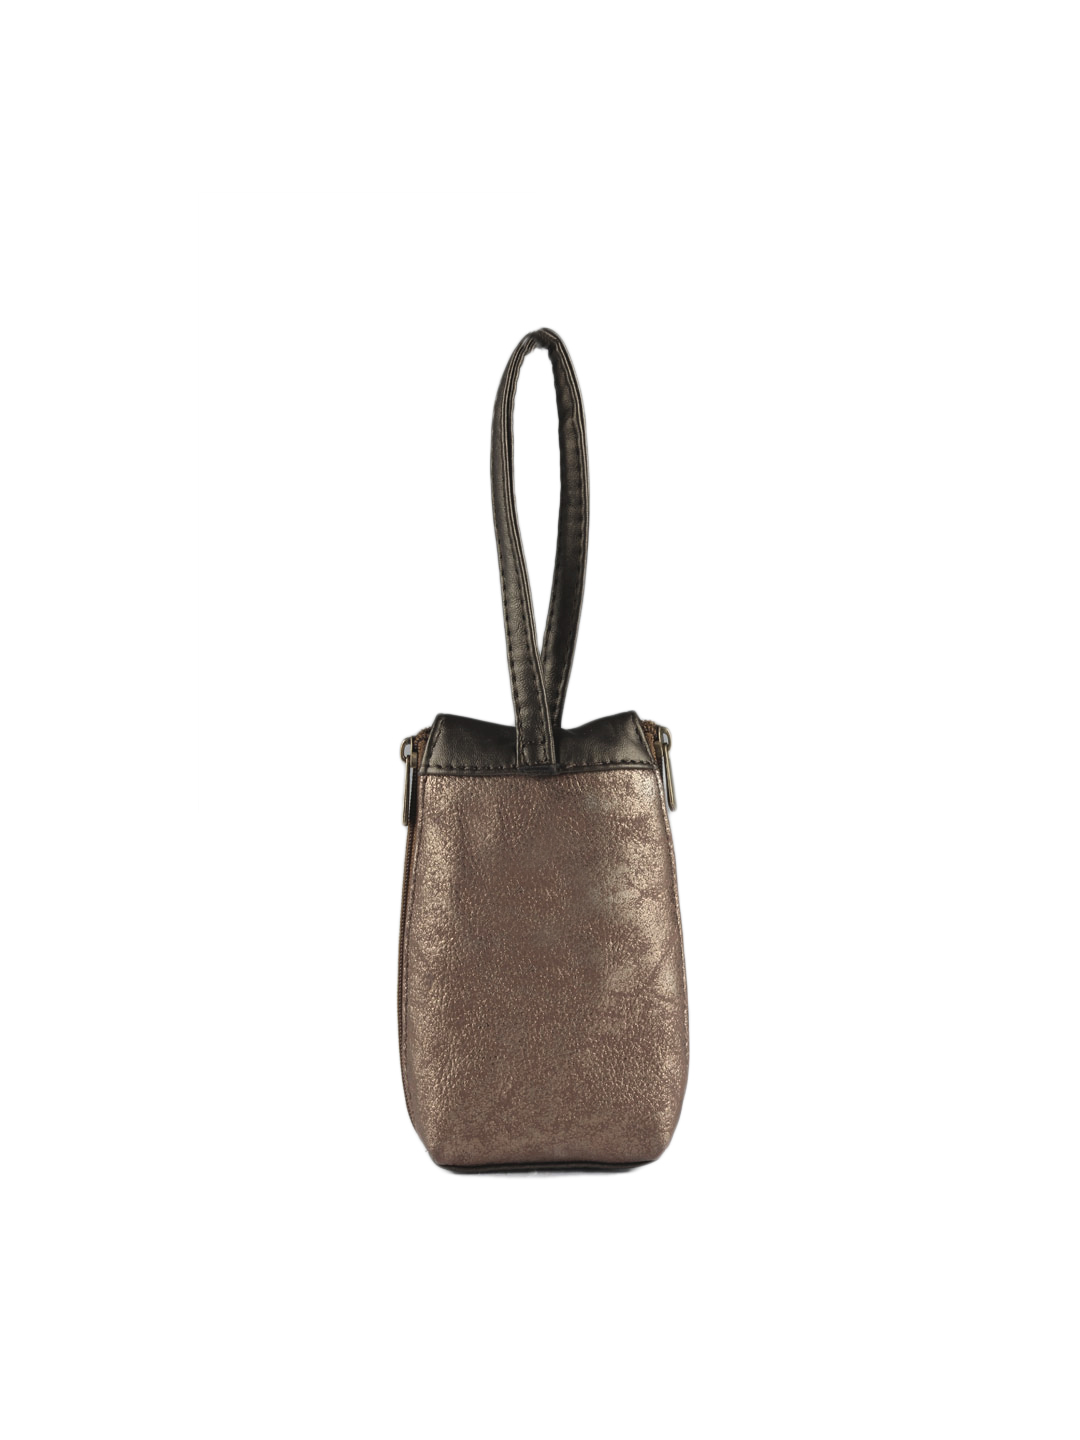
Baggit Women Brown Micky Santa Mobile Pouch
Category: Accessories / Bags / Mobile Pouch
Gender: Women
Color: Brown
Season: Fall 2012
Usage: Casual